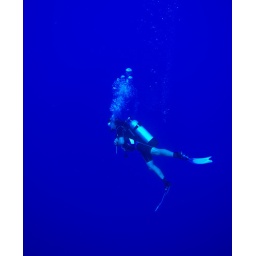
Dive Master Daniel in the blue water